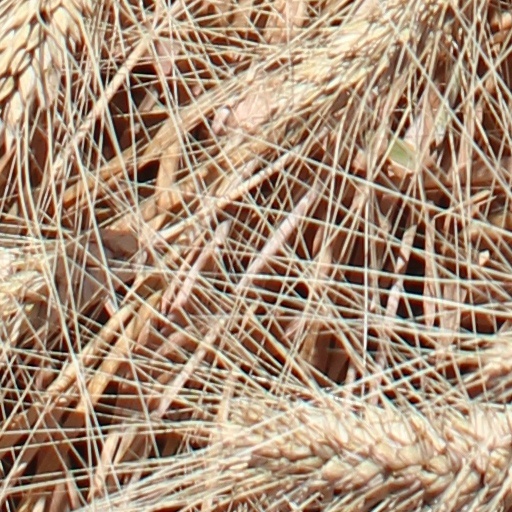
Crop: wheat